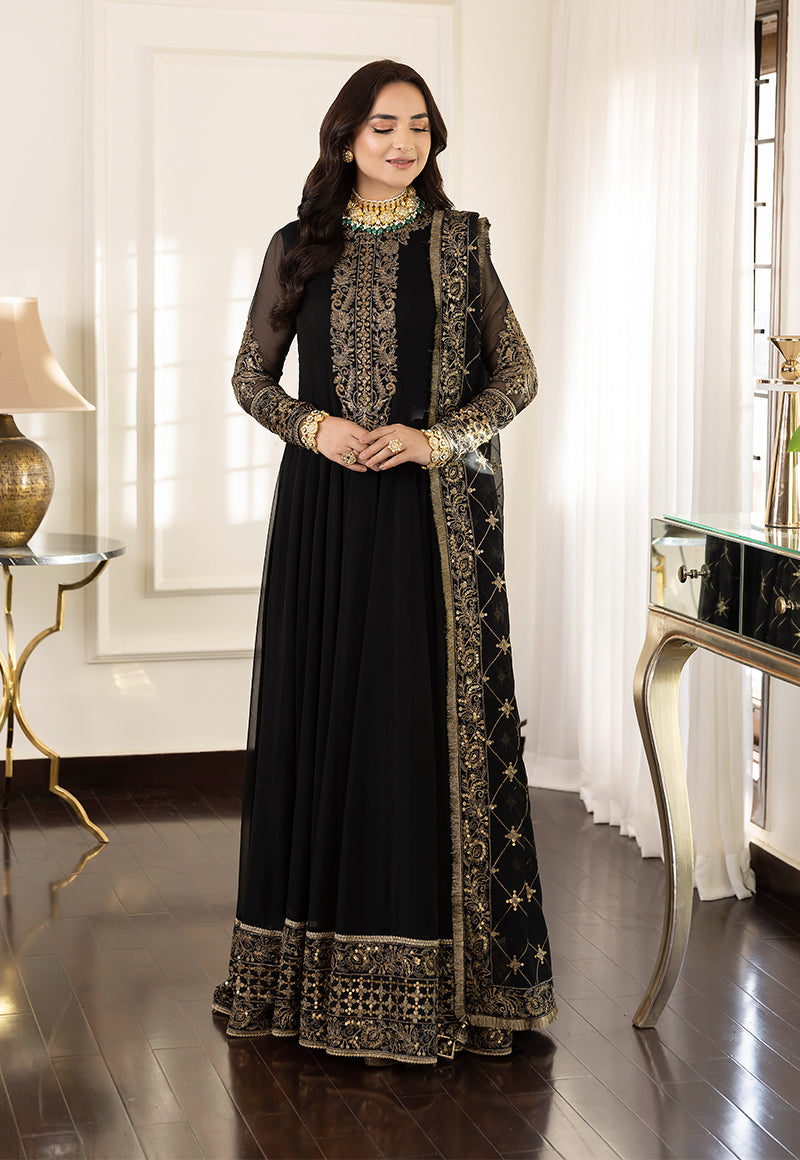
black gold embroidered georgette anark